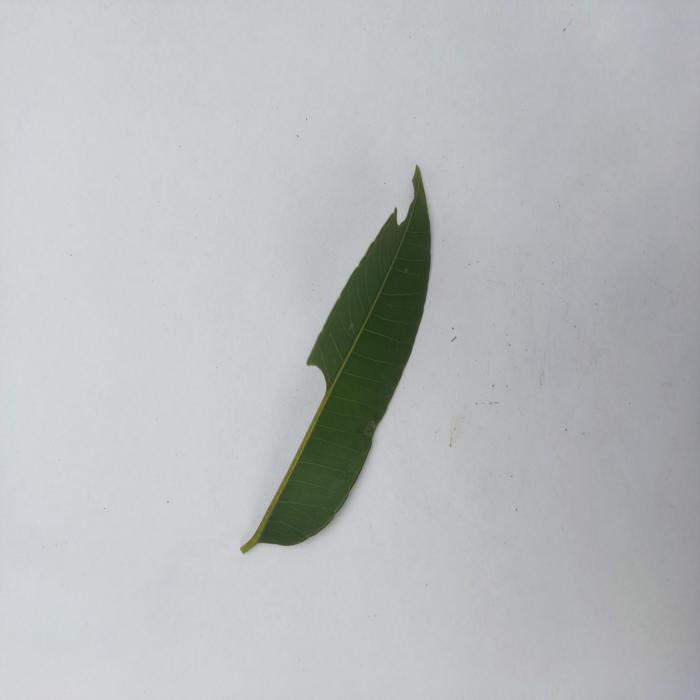
Crop: Hog Plum
Leaf condition: Caterpillars_Infestation